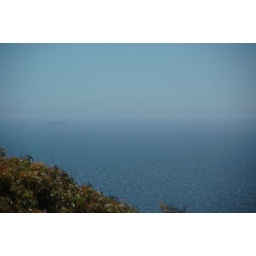
There was a large cargo ship in the ocean